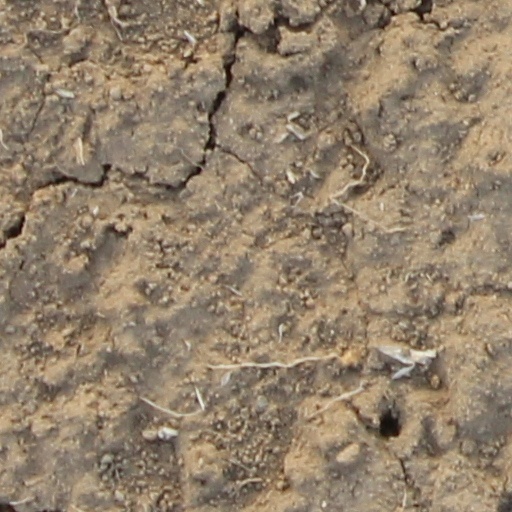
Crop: wheat